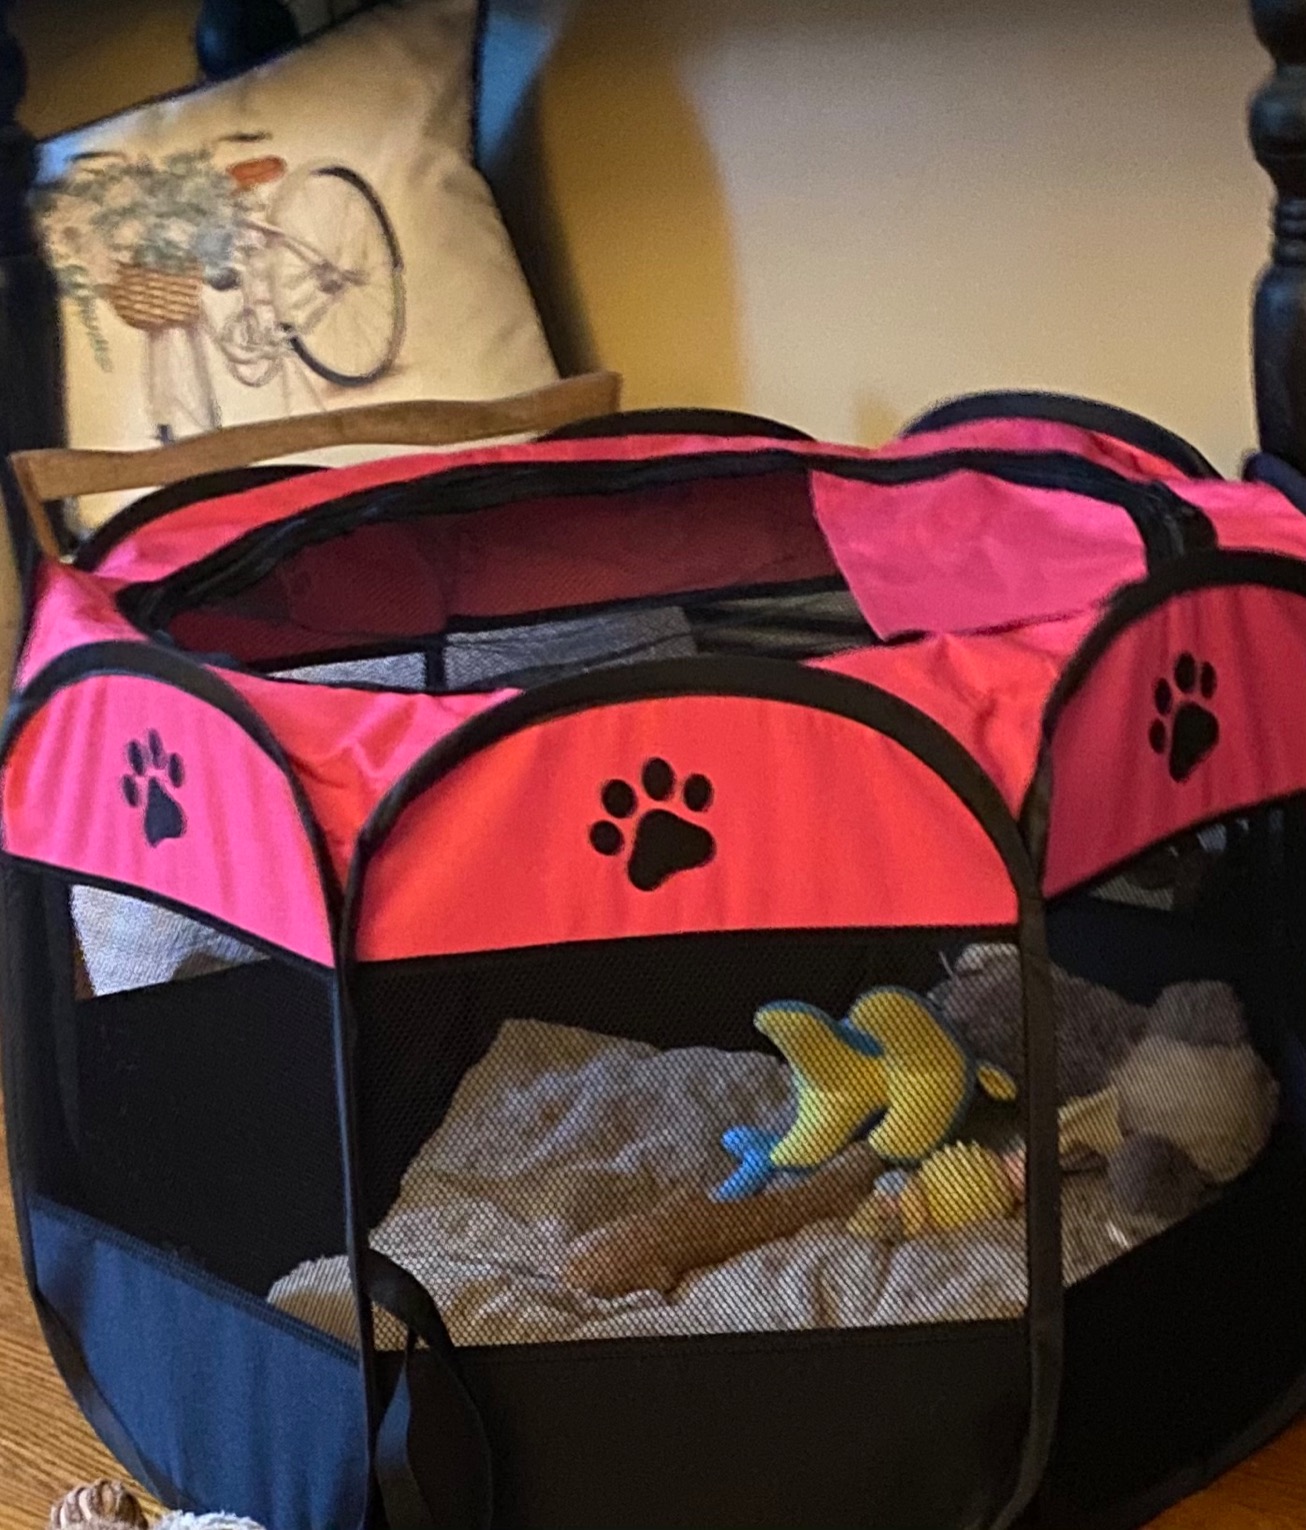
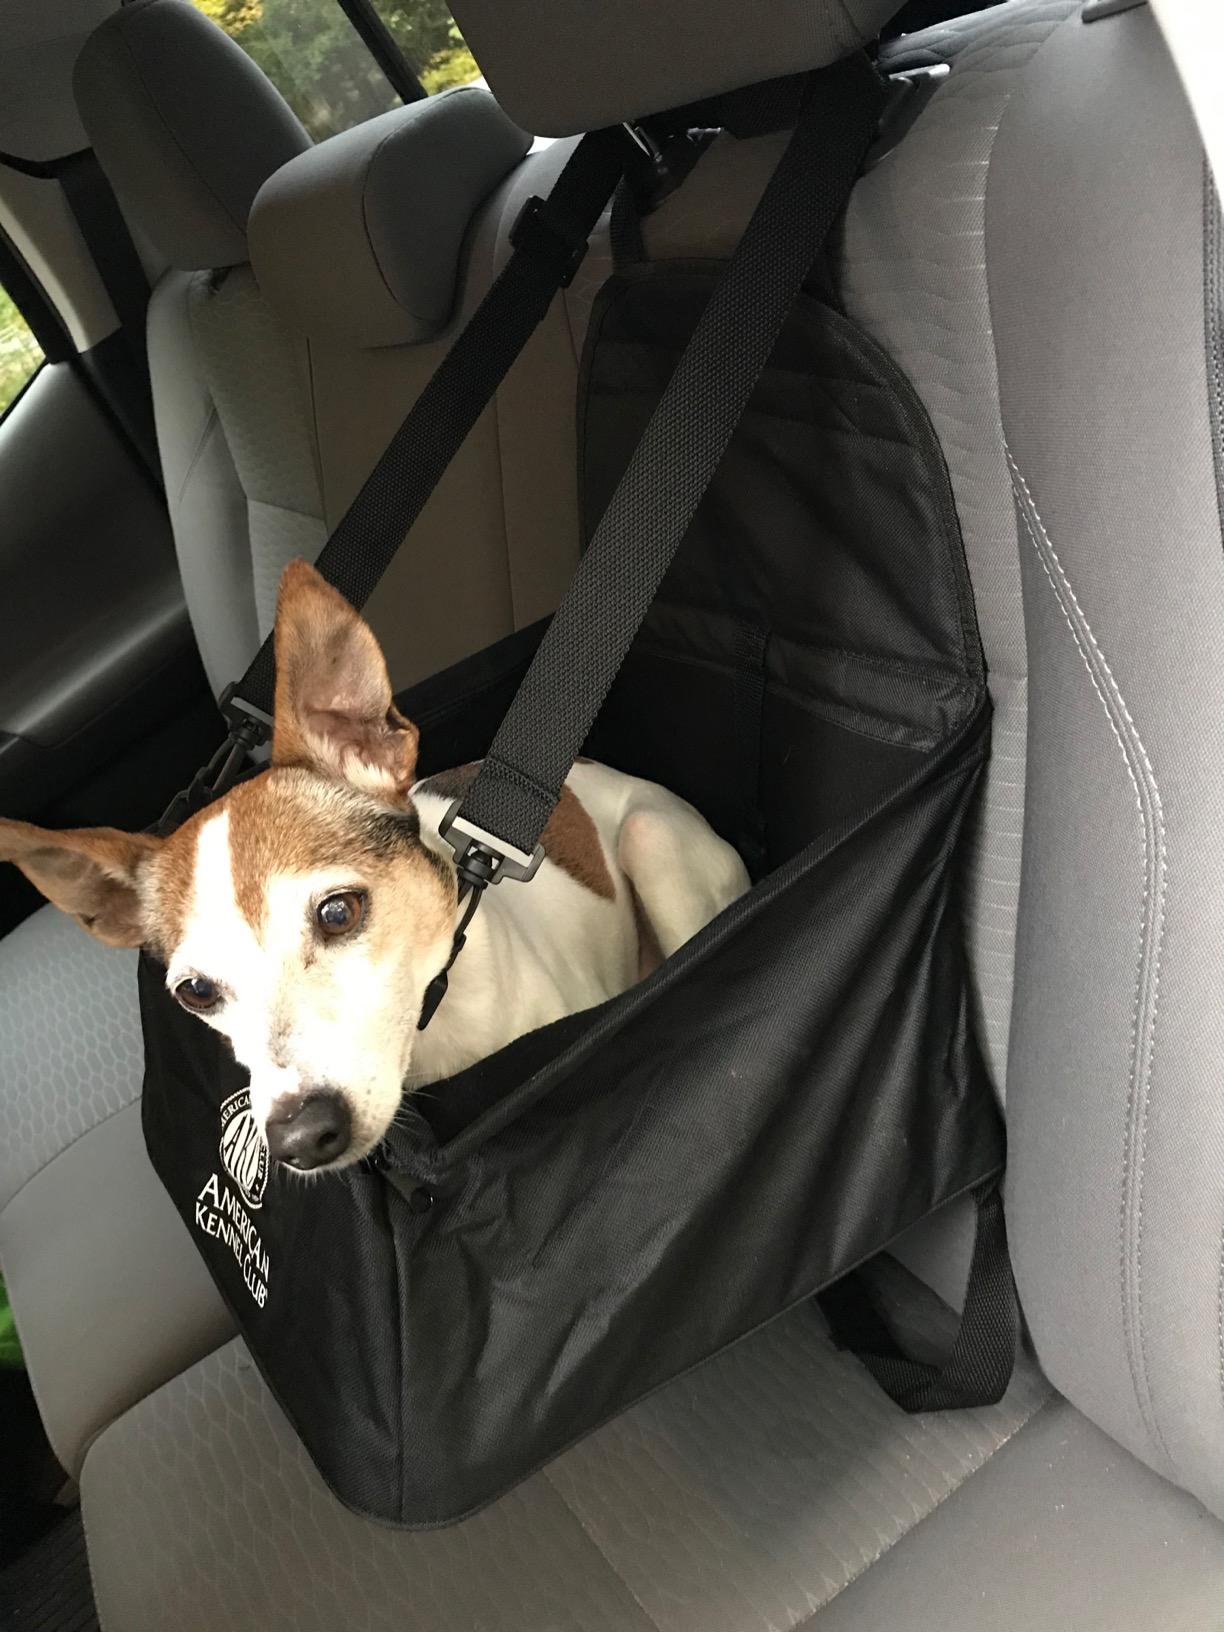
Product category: items_kennel
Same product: no